Bob Barr

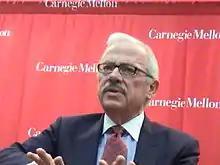
Bob Barr speaks in October 2008.

Following his announcement, Rasmussen Reports had Barr polling at 6% nationwide against Barack Obama (42%), John McCain (38%), and Ralph Nader (4%). The study identified Barr as the Libertarian candidate, but most voters said they did not know enough about him to have an opinion of him personally. Barr's support in the poll was a net drain on Republicans; he picked up 7% of the Republican vote, 5% of the Democratic vote, and 5% of the unaffiliated vote.